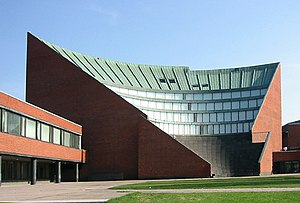
Espoo / Bydistrikter
Helsinki Tekniske Universitet
Espoo er en by på Finlands sydkyst. Den er en del af Helsinki med forstæder sammen med Helsinki, Vantaa og Kaunianen. Esbo Kommune grænser mod øst op til Helsinki og Vantaa, mens Kauniainen er en enklave i Espoo. Andre nabokommuner er Nurmijärvi og Vichtis mod nord og Kirkkonummi mod vest. Nationalparken Nuuksio ligger i det nordvestlige Esbo.